Classiebawn Castle

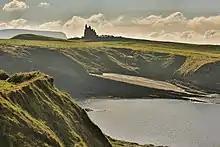
Classiebawn overlooking the Atlantic Ocean

The building was designed in the Baronial style by the Dublin architect James Rawson Carroll, and is constructed from a yellow-brown sandstone brought by sea from County Donegal. It comprises a gabled range with a central tower topped by a conical roofed turret.